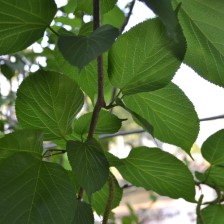
Variety: TaiwanMeacho